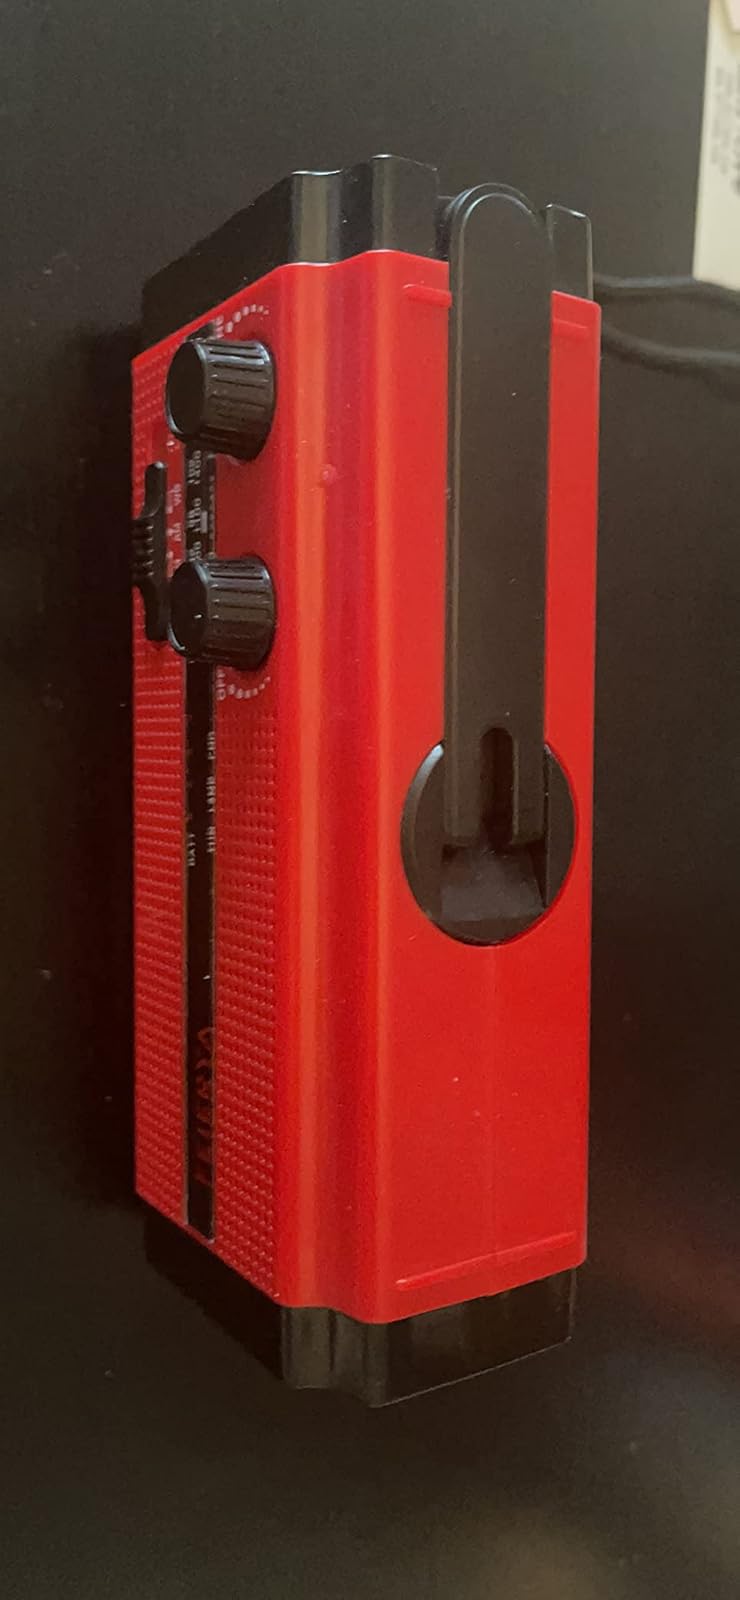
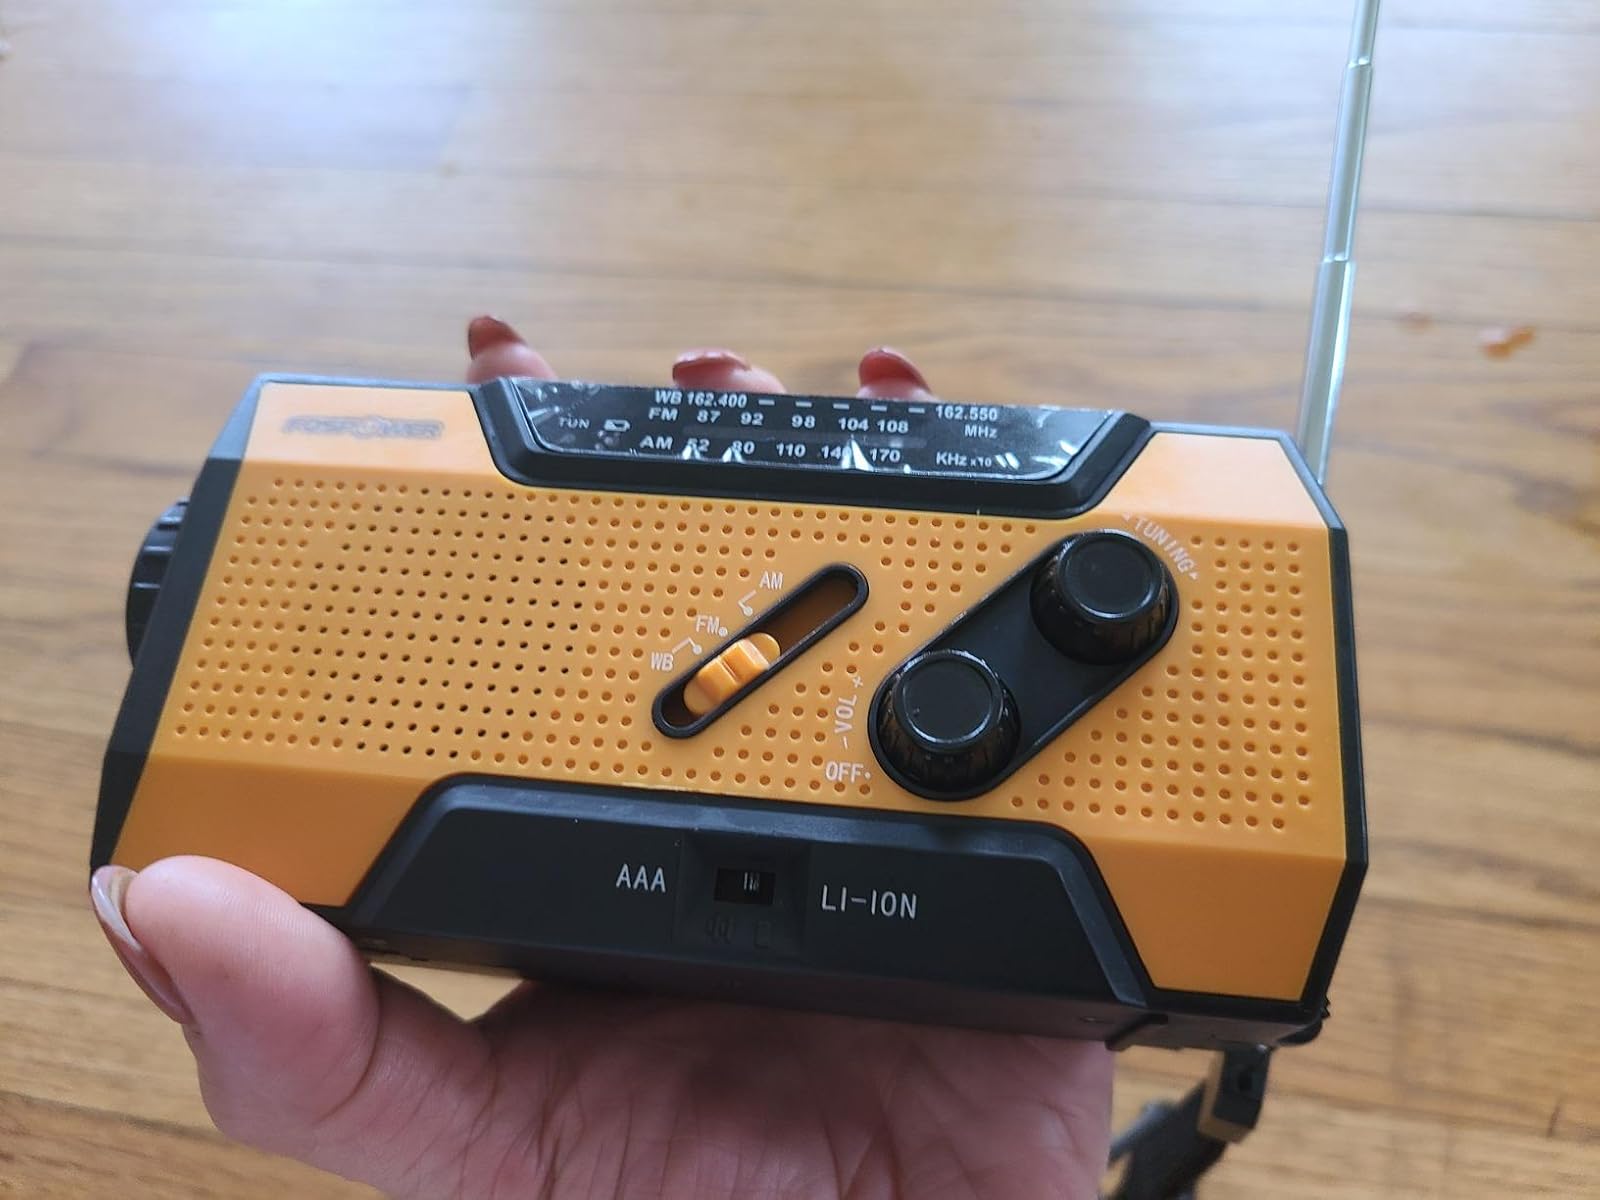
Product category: radio
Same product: no